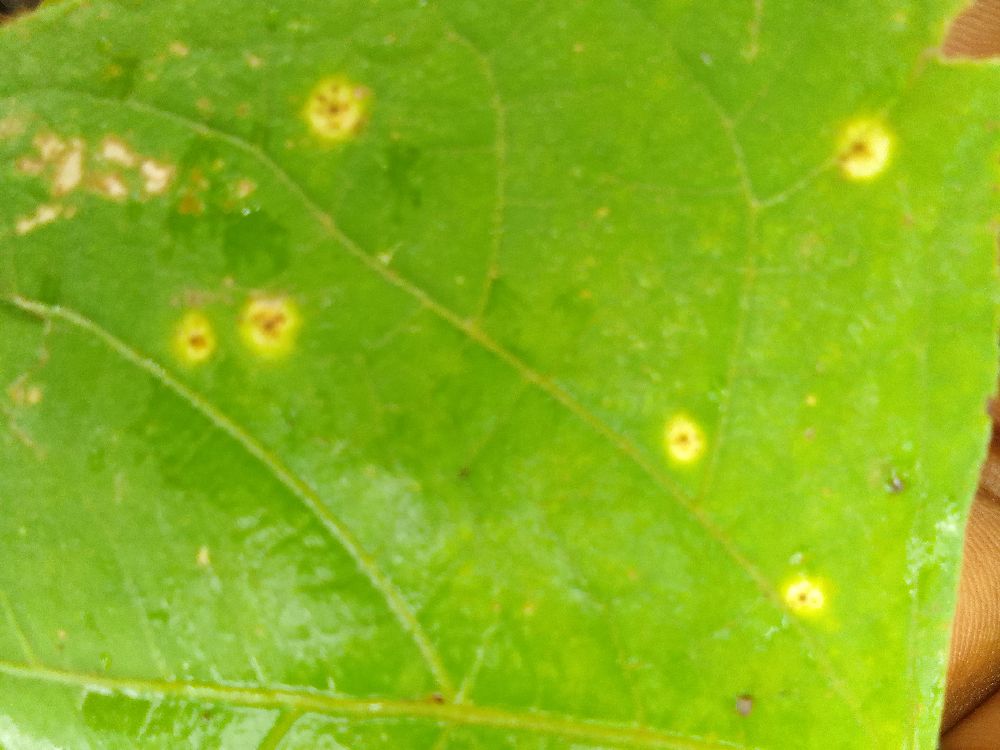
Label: rust